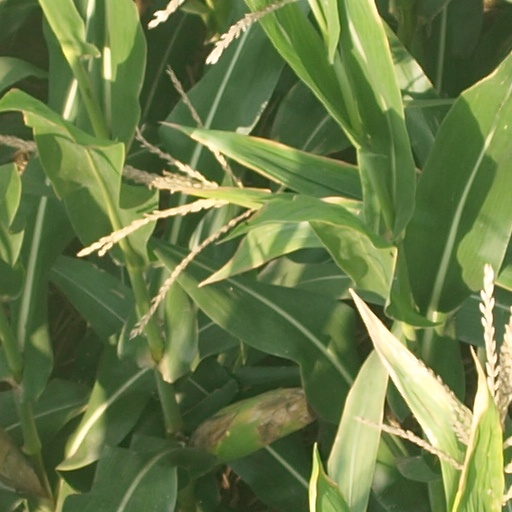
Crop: maize; corn